Etruscan origins

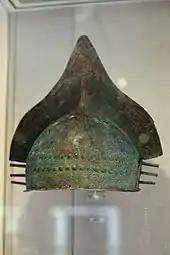
Etruscan helmet (9th century BC)

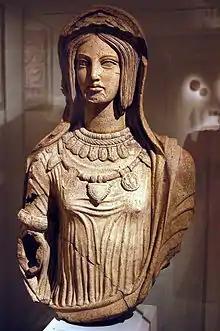
Etruscan terracotta figure of a young woman, late 4th–early 3rd century BC

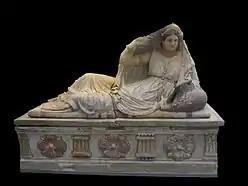
Painted terracotta Sarcophagus of Seianti Hanunia Tlesnasa, about 150–130 BC.

Classical authors such as Herodotus and Dionysius of Halicarnassus were among the first to offer explanations for Etruscan origins. Herodotus proposed a Lydian migration led by King Tyrrhenus, a theory consistent with the Greek tradition of explaining cultural origins through heroic migrations. Dionysius, by contrast, emphasized an autochthonous origin, suggesting the Etruscans were native to Italy and had no cultural or linguistic connection to Lydia.